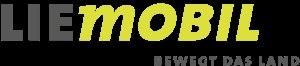
Liechtenstein Bus est le réseau de transport en commun desservant la principauté du Liechtenstein, État situé entre la Suisse et l'Autriche, dont certaines lignes du réseau sont transfrontaliers en direction de ces deux pays.